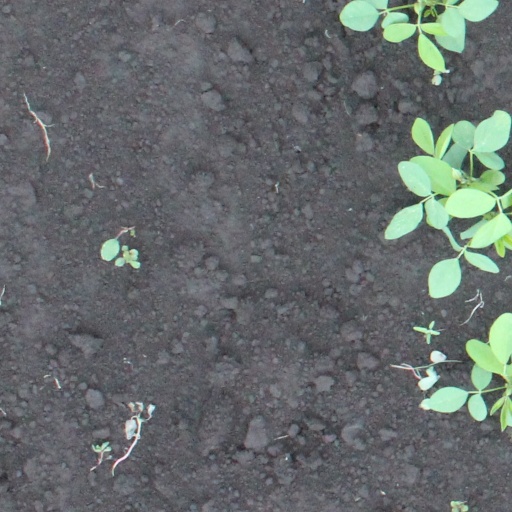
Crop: soybean